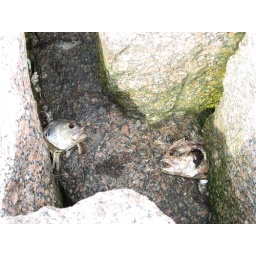
Dried out fish heads in rocks at Mustang State Park, South Padre Island, TX